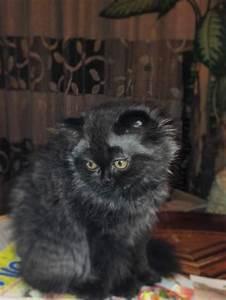
cat